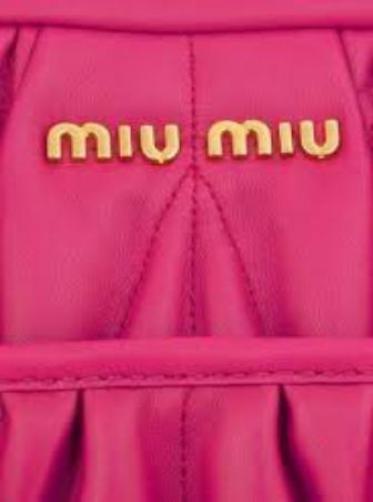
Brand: miu miu
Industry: Clothes